Surface-supplied diving skills

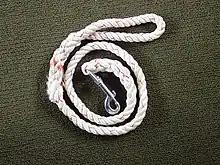
Surface supplied diver rescue tether with soft eye and bolt snap

An incapacitated diver is a diver who is unable, for some reason, to get themself to a place of safety, and for whom the intervention of a rescuer is necessary for survival. A variety of conditions may result in several forms of incapacitation. The most common form is a loss of consciousness or reduced level of consciousness, but severe injury and entrapment can also occur.